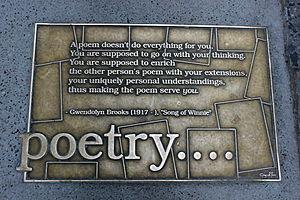
Gwendolyn Elizabeth Brooks, poète américaine et professeure, est la première femme afro-américaine à recevoir le prix Pulitzer pour la poésie. Il lui est décerné en 1950 pour son second recueil de poèmes, Annie Allen.